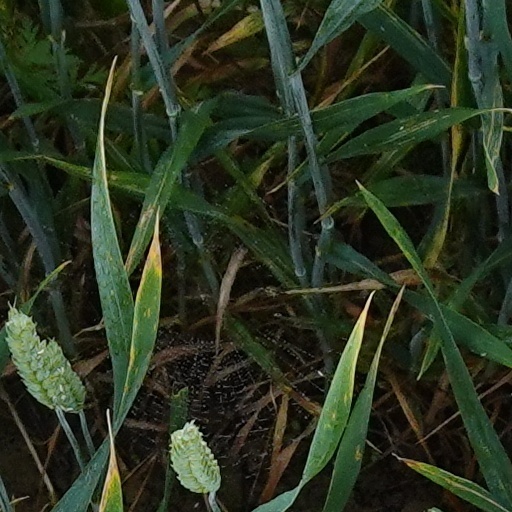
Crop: wheat